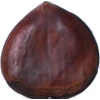
Label: chestnut